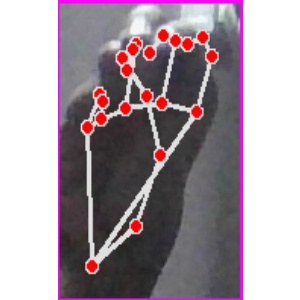
अक्षर: ङ